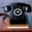
Label: telephone